Henri Fluchère

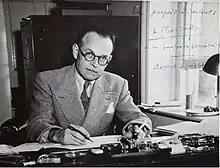
Henri Fluchère

Henri Fluchère (1898–1987) was a chairman of the Société Française Shakespeare and a notable literary critic. He played an important role in the establishment of an Elizabethan research centre in Aix-en-Provence and contributed to the Golden Guides series a volume on wines. He was also responsible for the libretto in Darius Milhaud's "L'opéra du gueux", Op. 171 (1937), a ballad opera in three acts. In 1966 his "Laurence Sterne: From Tristram to Yorick", originally in French, won the Scott Moncrieff Prize for its translation by Barbara Bray.